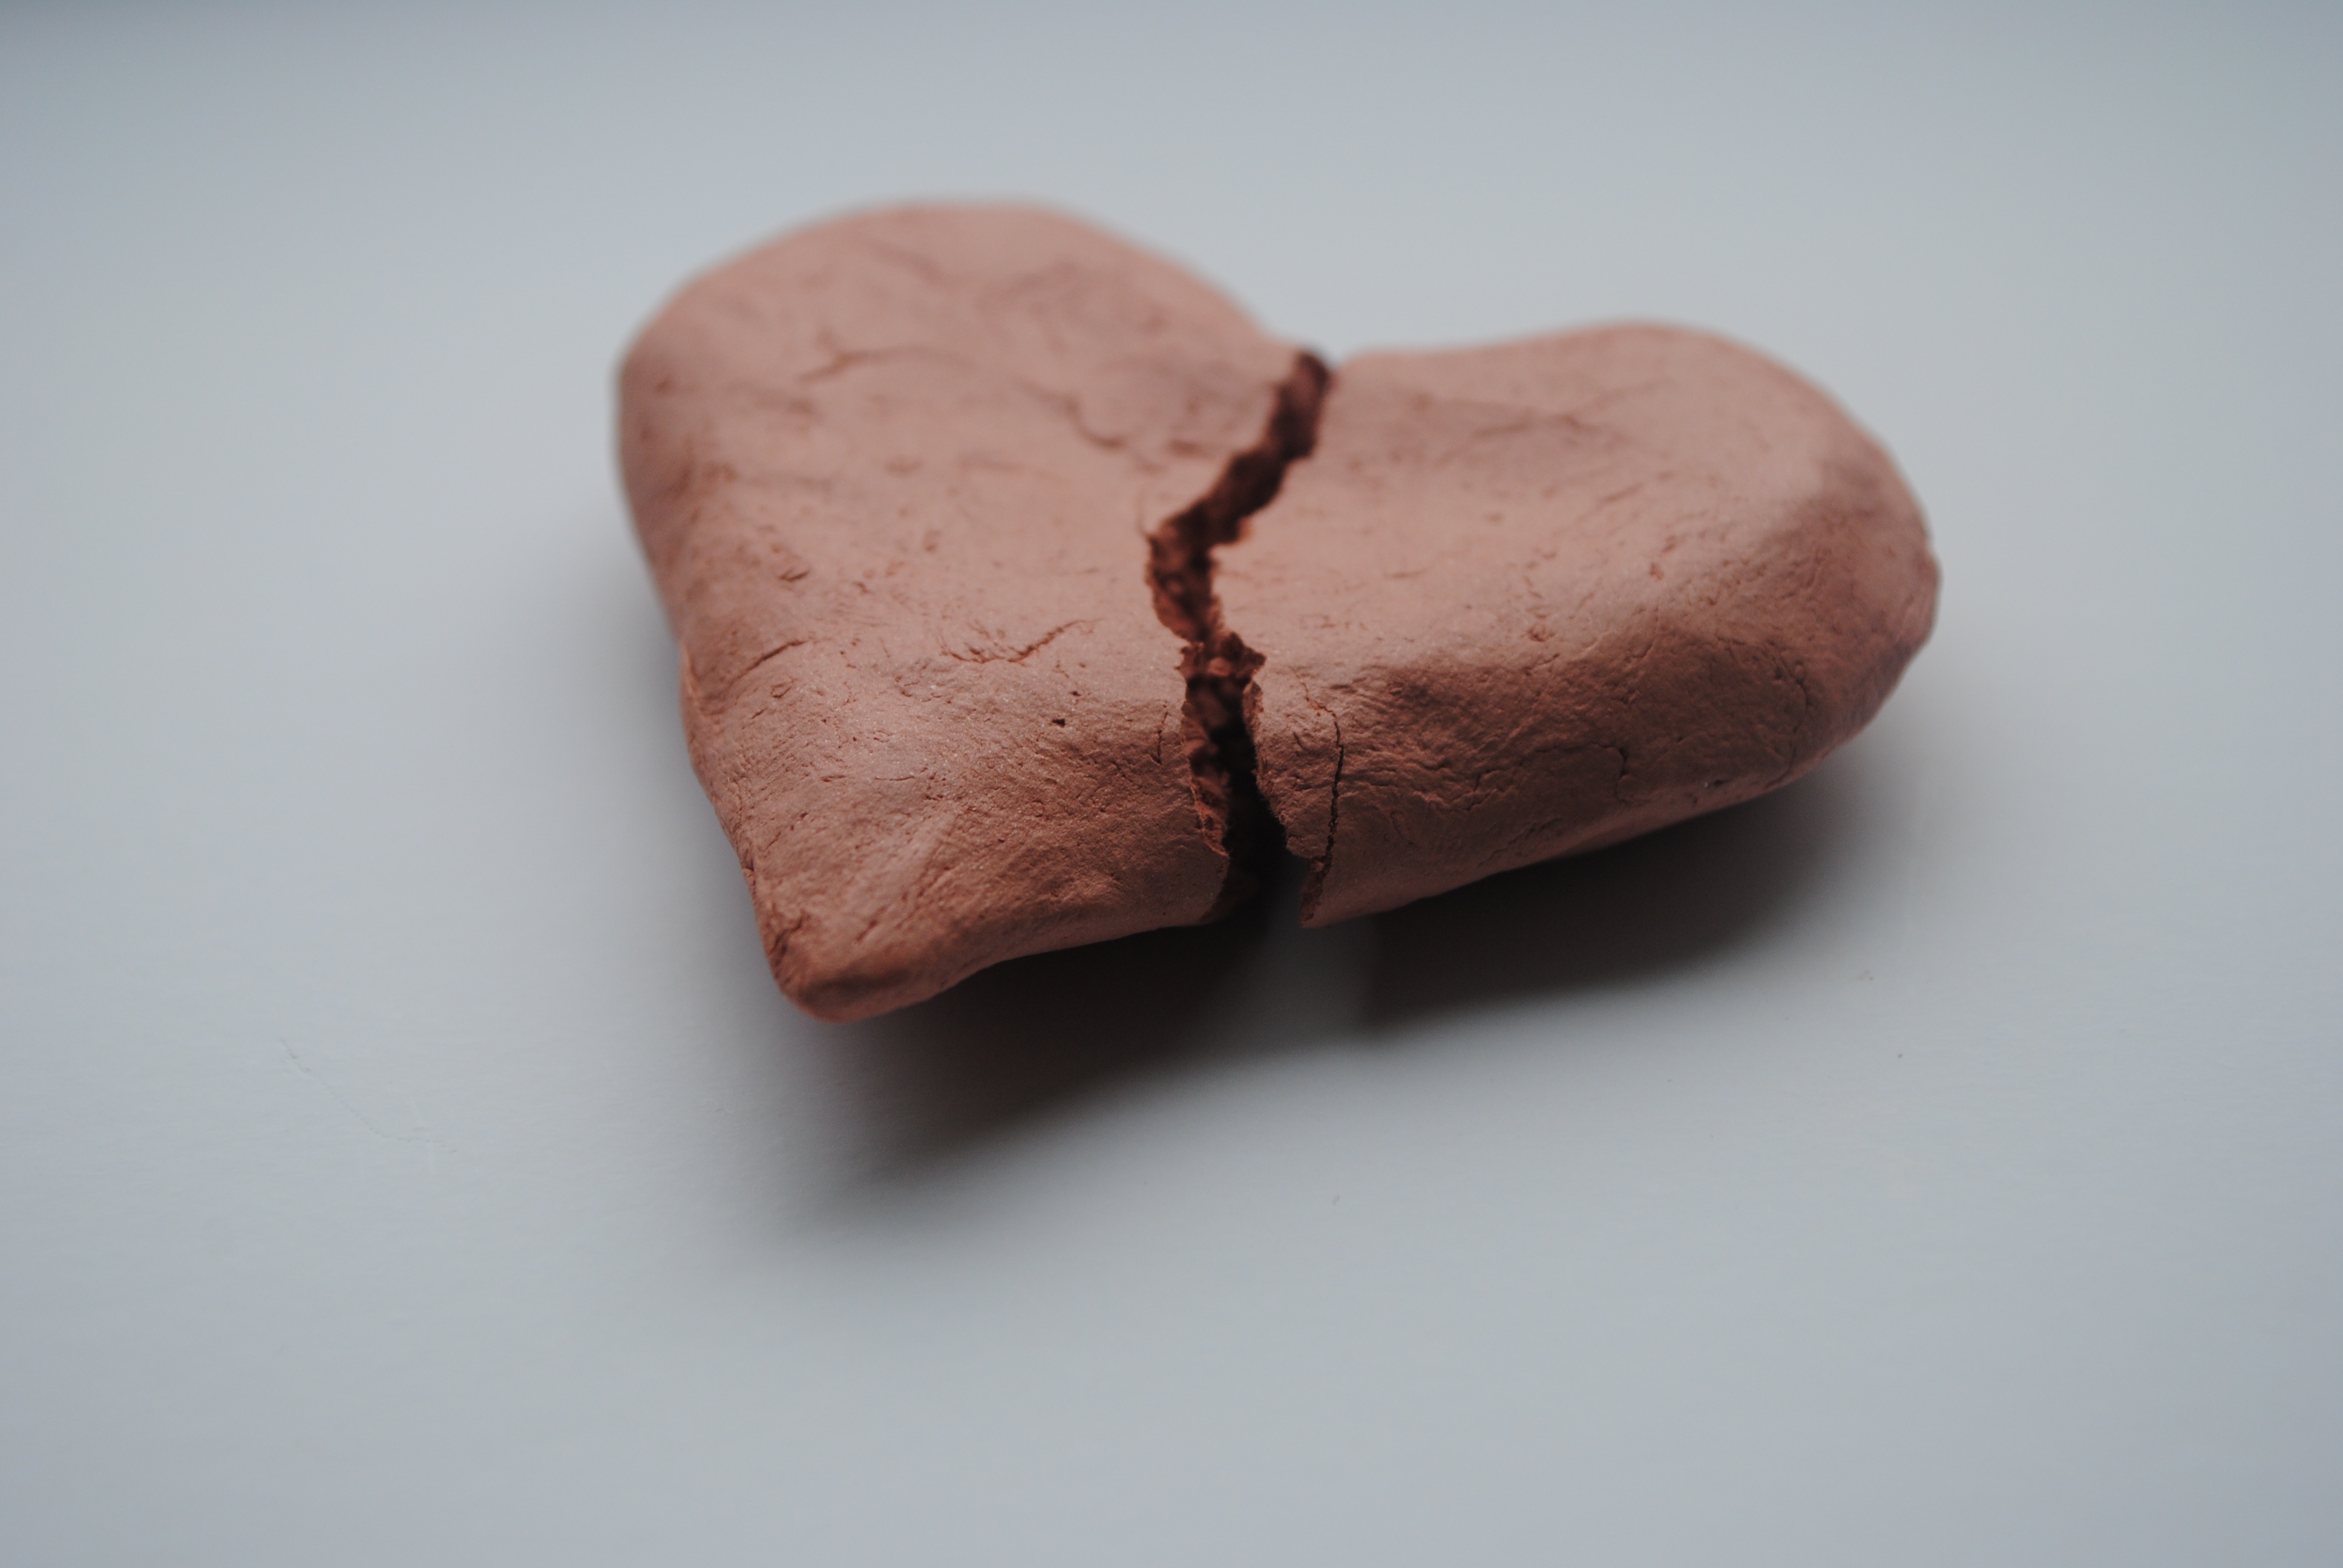
hand, wood, heart, food, chocolate, dessert, material, close up, organ, macro photography